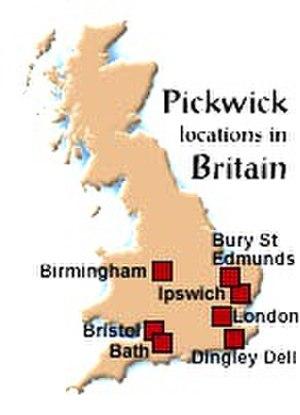
The Pickwick Papers, carte de l'Angleterre avec les villes visitées au cours du roman.
Les Papiers posthumes du Pickwick Club, également connu sous le titre Les Aventures de Monsieur Pickwick, est le premier roman de Charles Dickens à être publié sous forme de feuilleton, de 1836 à 1837.